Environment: real
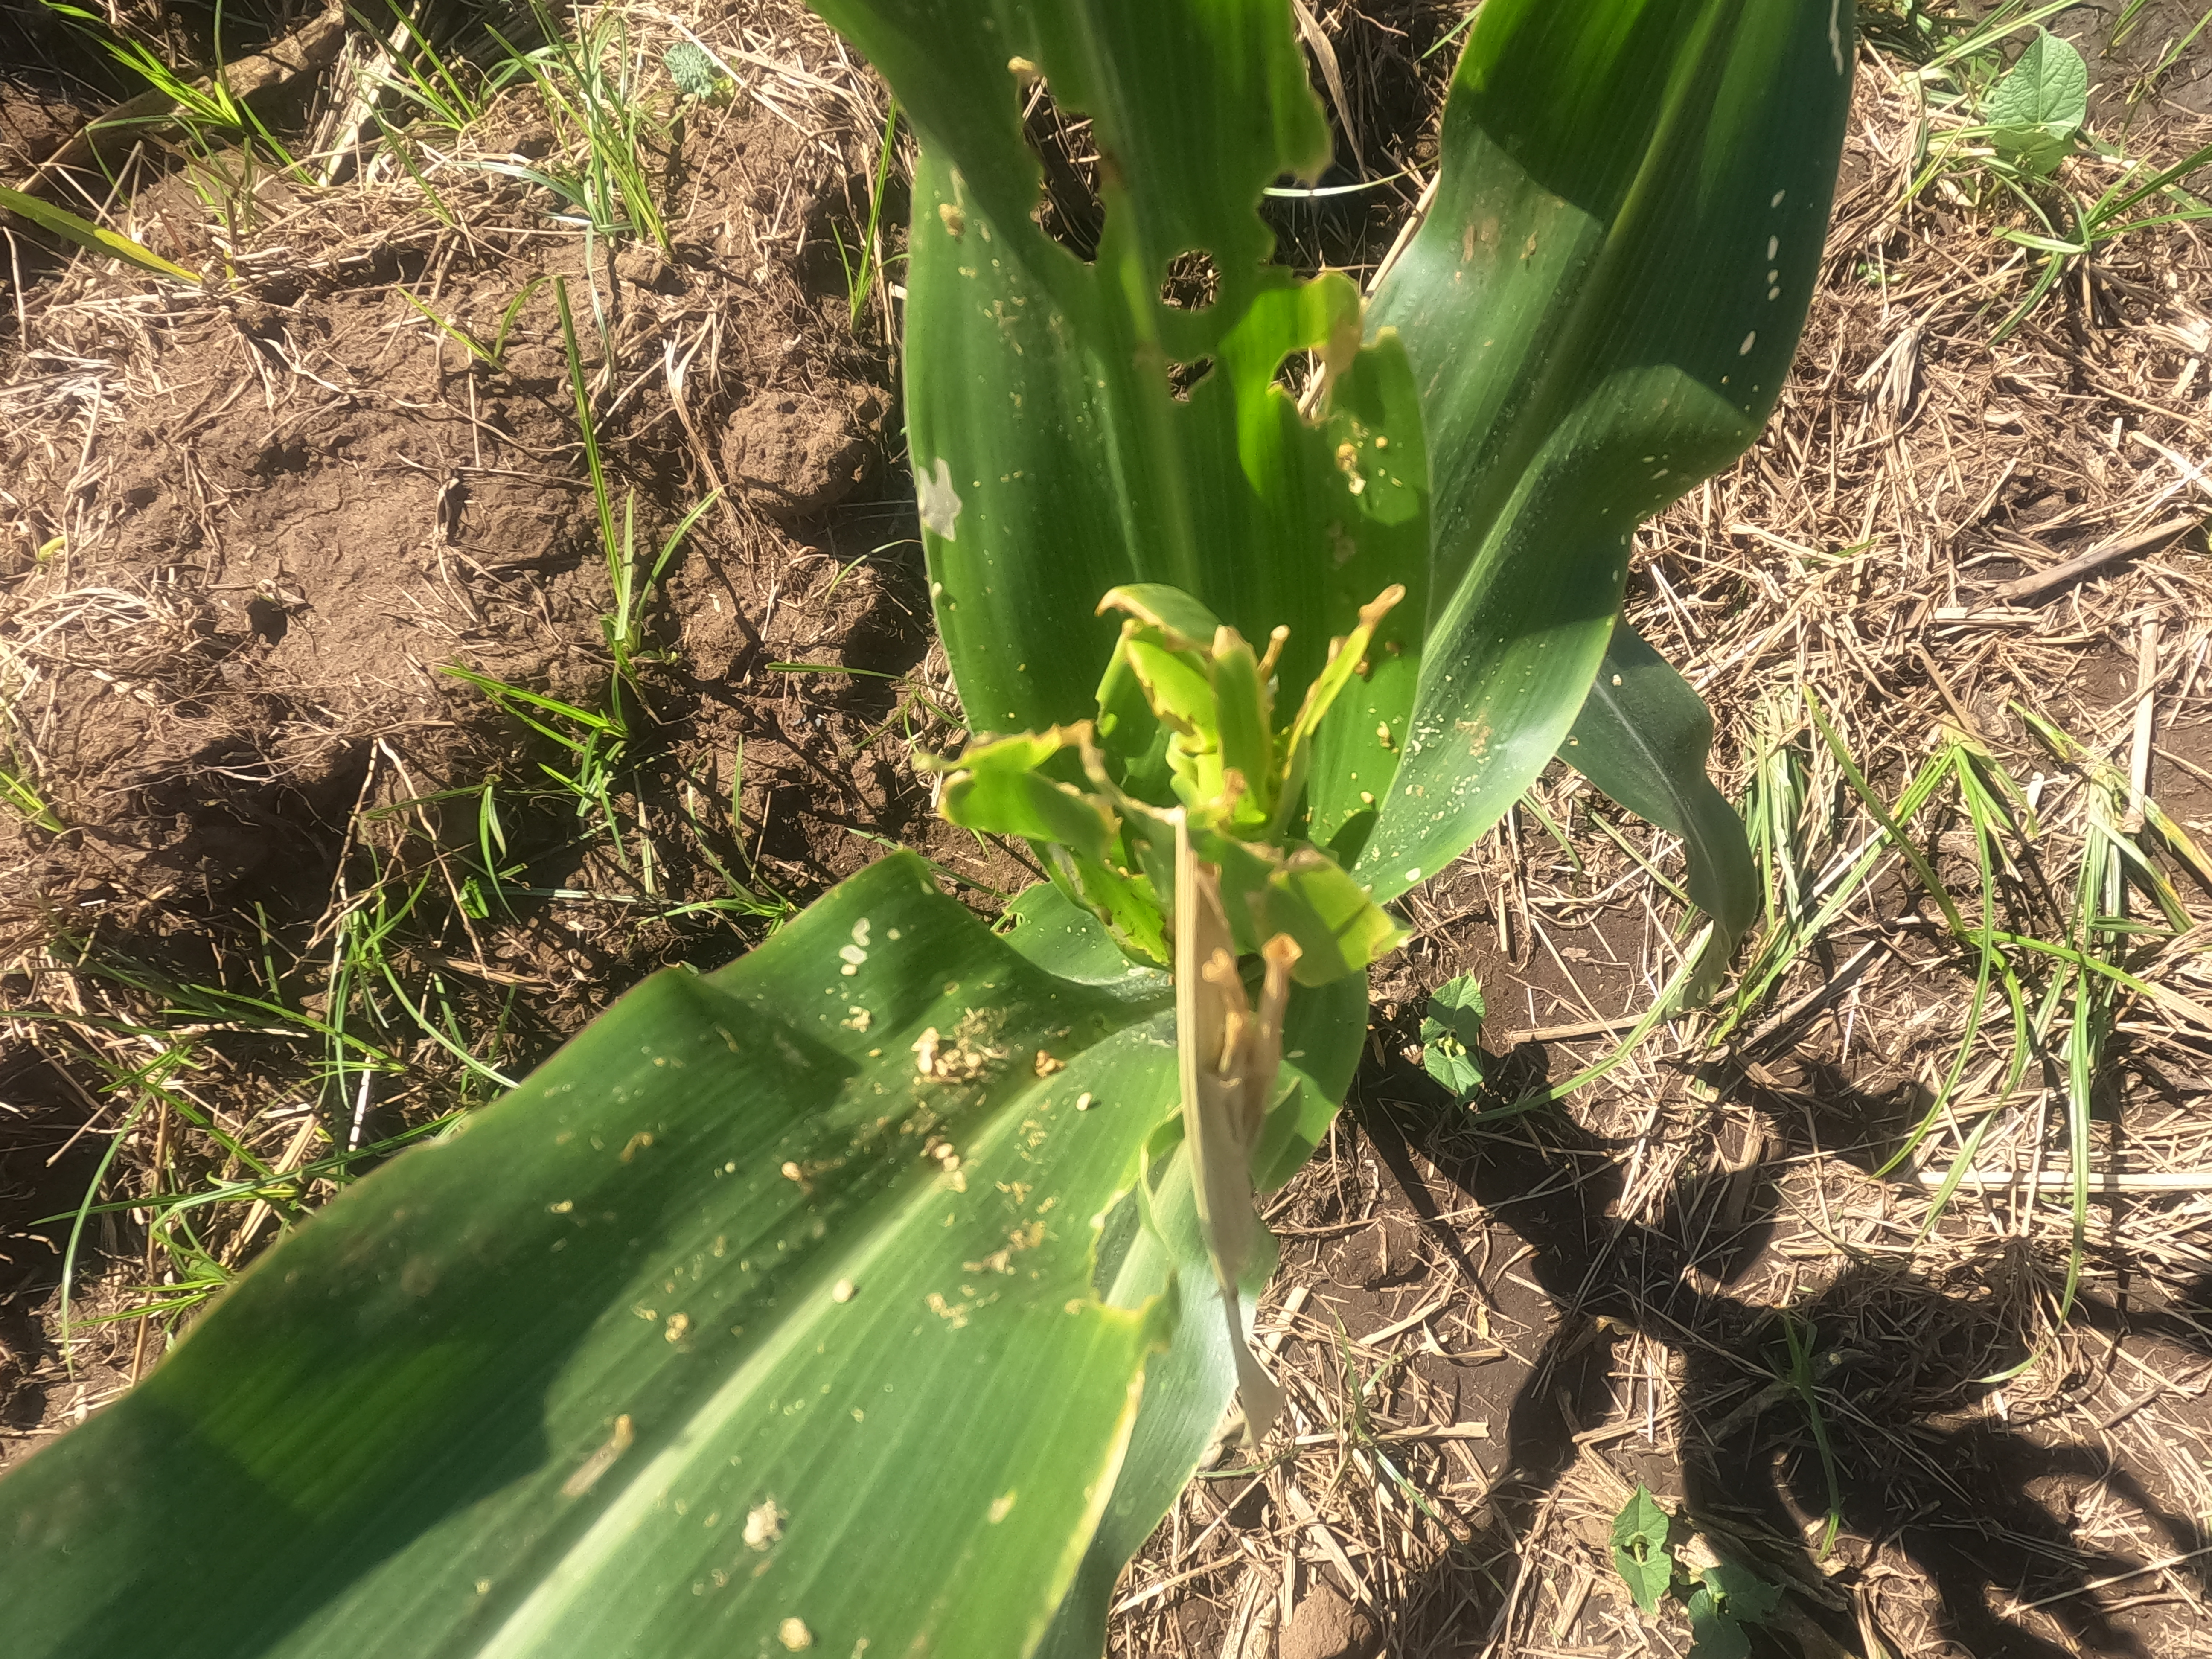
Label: fall_armyworm